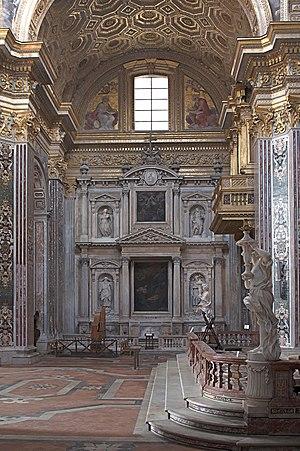
L'église des Girolamini, ou Gerolomini, ou San Filippo Neri ou encore église des Oratoriens de Naples, est une église monumentale de Naples située dans le quartier homonyme. C'est une église de type basilical, dédiée à la Nativité de Marie et à tous les saints.